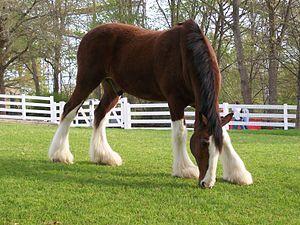
Le bai est, dans le domaine de l'hippologie, l'une des couleurs de robes les plus fréquentes chez le cheval. Le pelage est dans les tons roux, marron à chocolat. La crinière, la queue, le contour des oreilles et le bas des membres sont noirs, c'est essentiellement ce qui différencie les chevaux bais des alezans. La peau de ces chevaux est sombre, excepté sous leurs marques blanches où elle est rose. On trouve des bais parmi presque toutes les races de chevaux. La robe baie est classée différemment par la génétique et les Haras nationaux français. Le gène responsable de la robe baie est nommé « Agouti ».
Ce lexique du cheval recense les termes et expressions techniques propres aux chevaux, à leur élevage et à l'équitation.